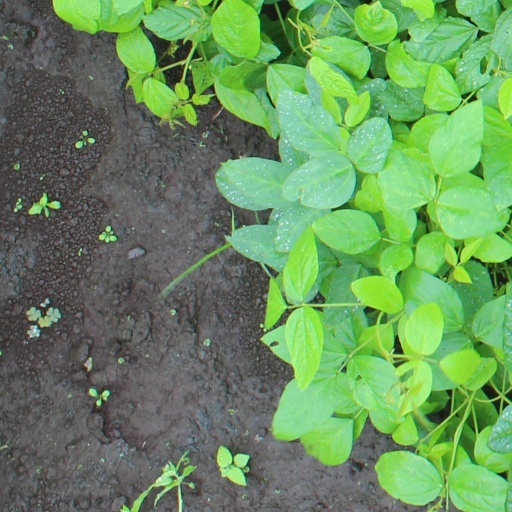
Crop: soybean